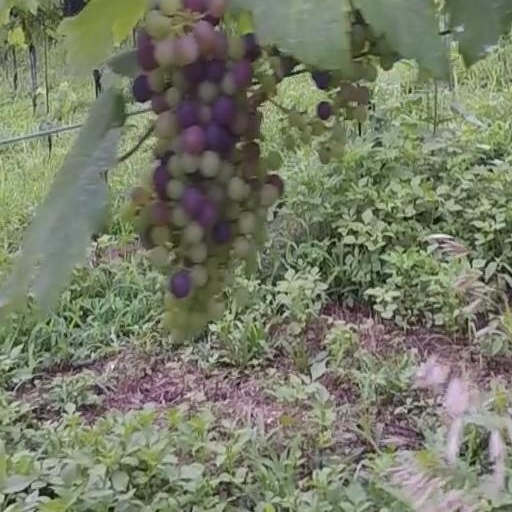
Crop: grape